Filippo Coletti

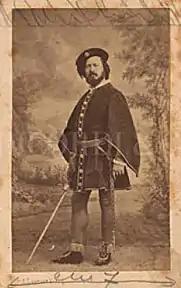
Filippo Coletti in Madrid, dressed in opera costume <a href="http%3A//www.internetculturale.it/opencms/opencms/it/viewItemMag.jsp%3Fid%3Doai%253Awww.internetculturale.sbn.it%252FTeca%253A20%253ANT0000%253AMI0285_AS_1440%26amp%3Bteca%3Dmag%2Biccu">from Ricordi Milan archive

Coletti performed for three seasons in St Petersburg (1848–51) singing in Verdi's "I Lombardi" and Rossini's "Guglielmo Tell". He also travelled as far as the United States. He also performed in Madrid in the 1851–1852 season.